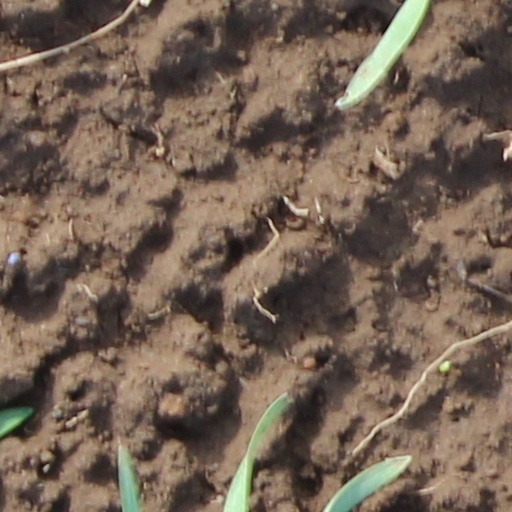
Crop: wheat